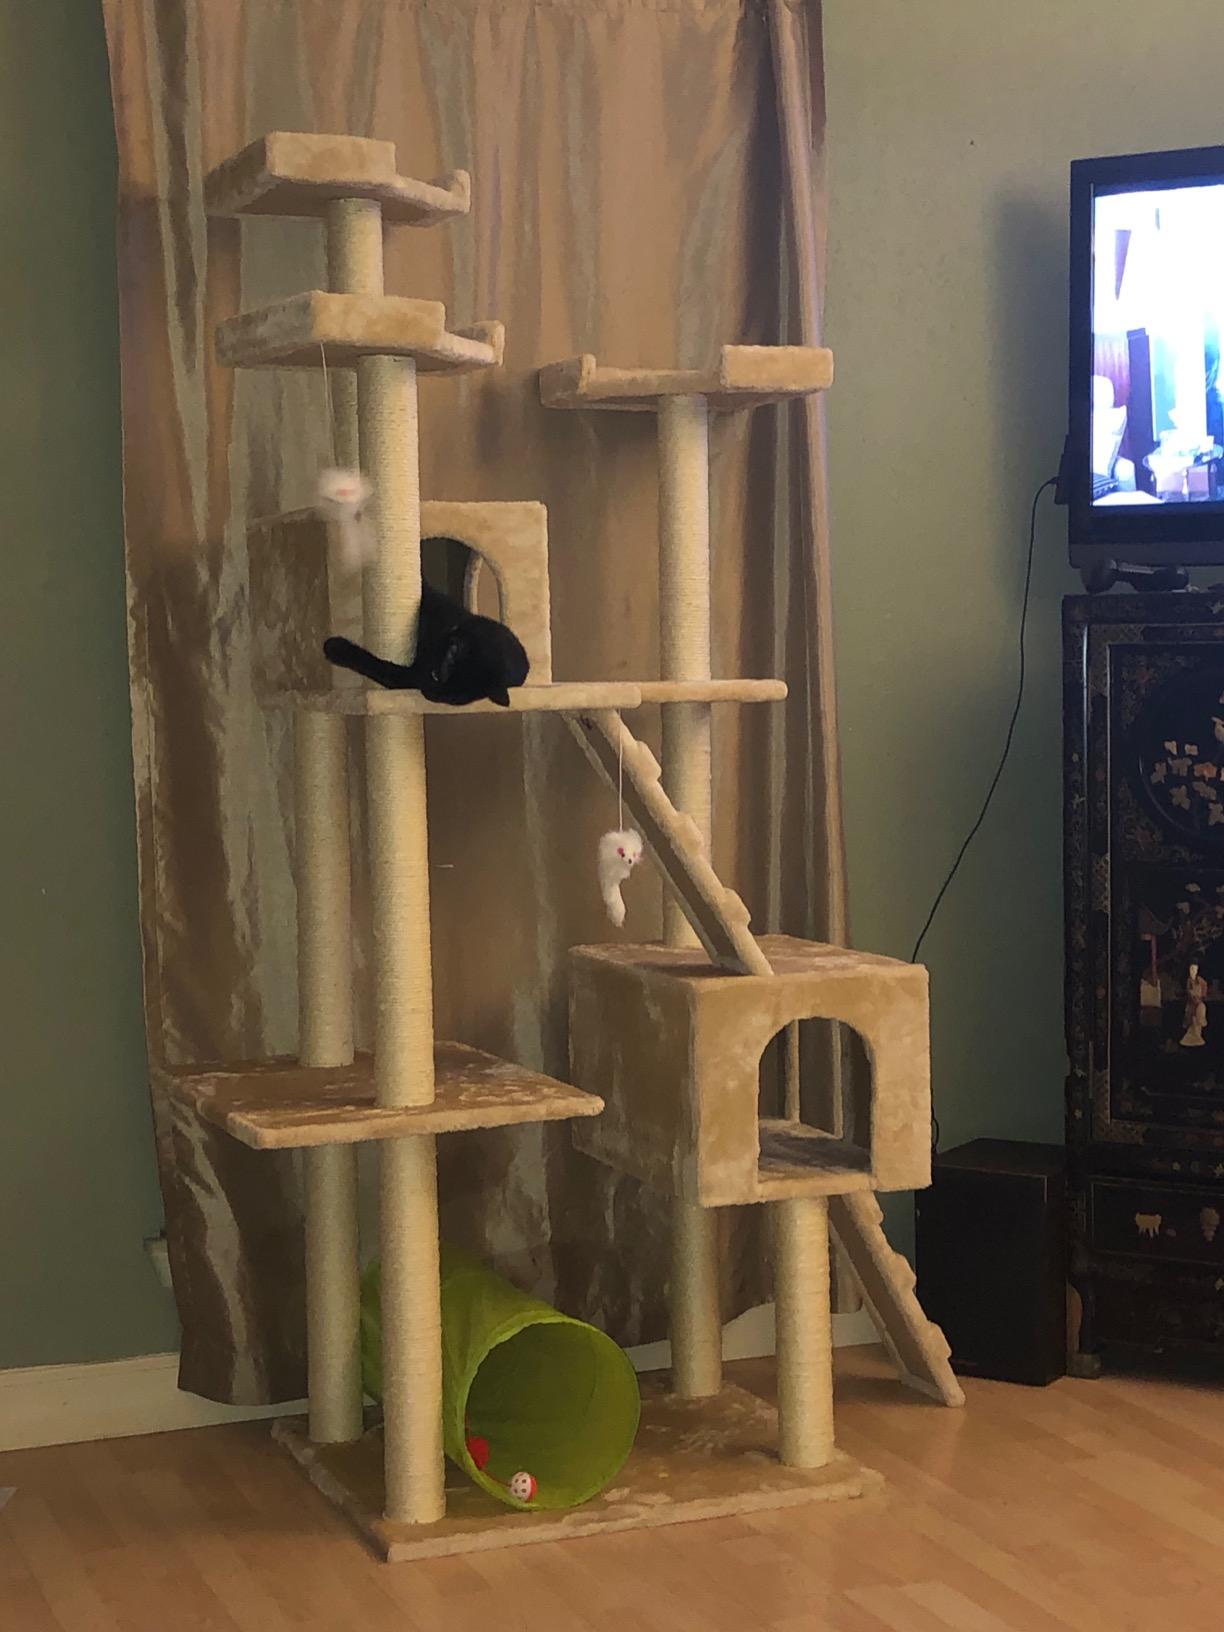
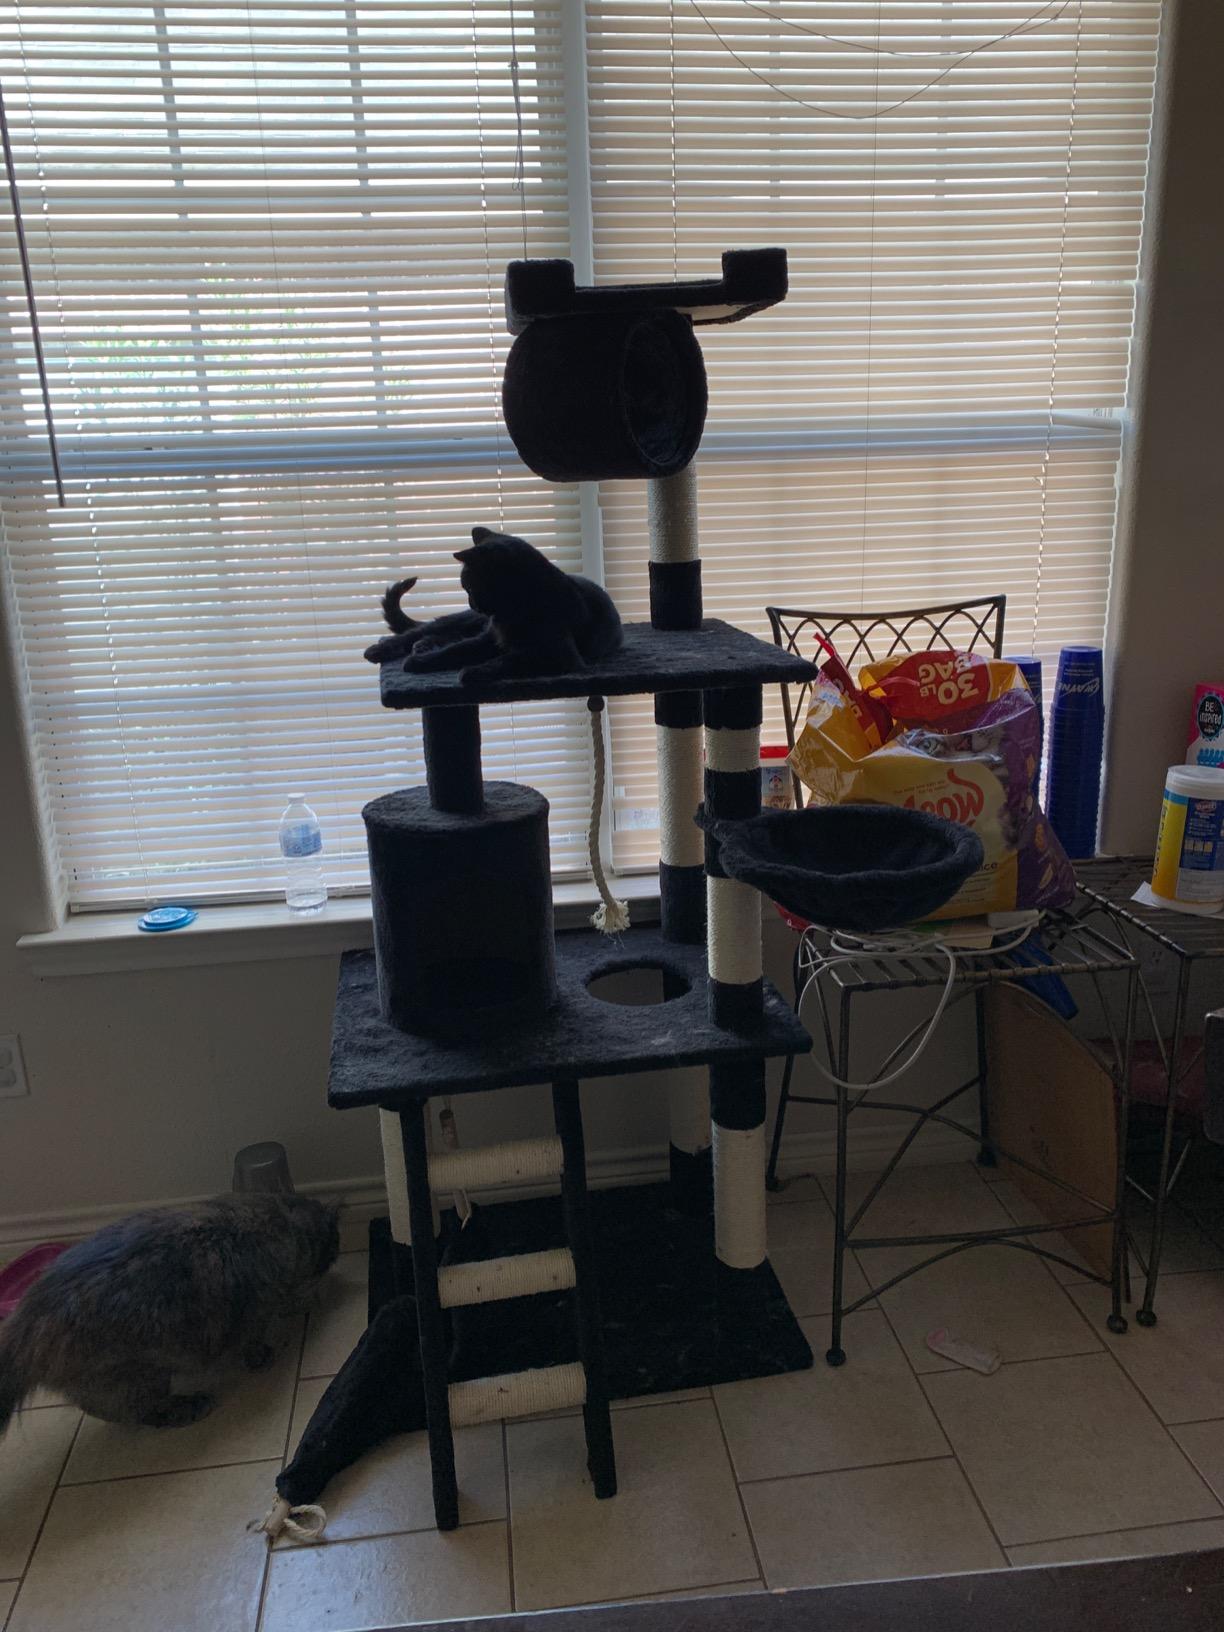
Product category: items_cat tree
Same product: no